Scratchbury Camp

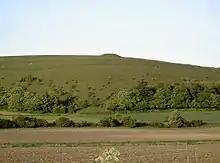
Scratchbury Camp as viewed from the southwest: the distinctive features of Scratchbury Hill, including the ramparts of the hill fort and one of the taller barrows, are clearly defined

Scratchbury is within an area of unimproved grassland on the edge of Salisbury Plain, which is the largest remaining area of calcareous grassland in north-west Europe. The local area supports a rich and diverse grassland flora along with an important associated butterfly fauna, and this led to it being notified as a biological Site of Special Scientific Interest in 1951. Designated as "Scratchbury & Cotley Hills SSSI", the site encompasses a total of . The ecology and historical agricultural use of the site is such that regular grazing by sheep is required to maintain the balance of the flora, and to control the growth of shrubs.